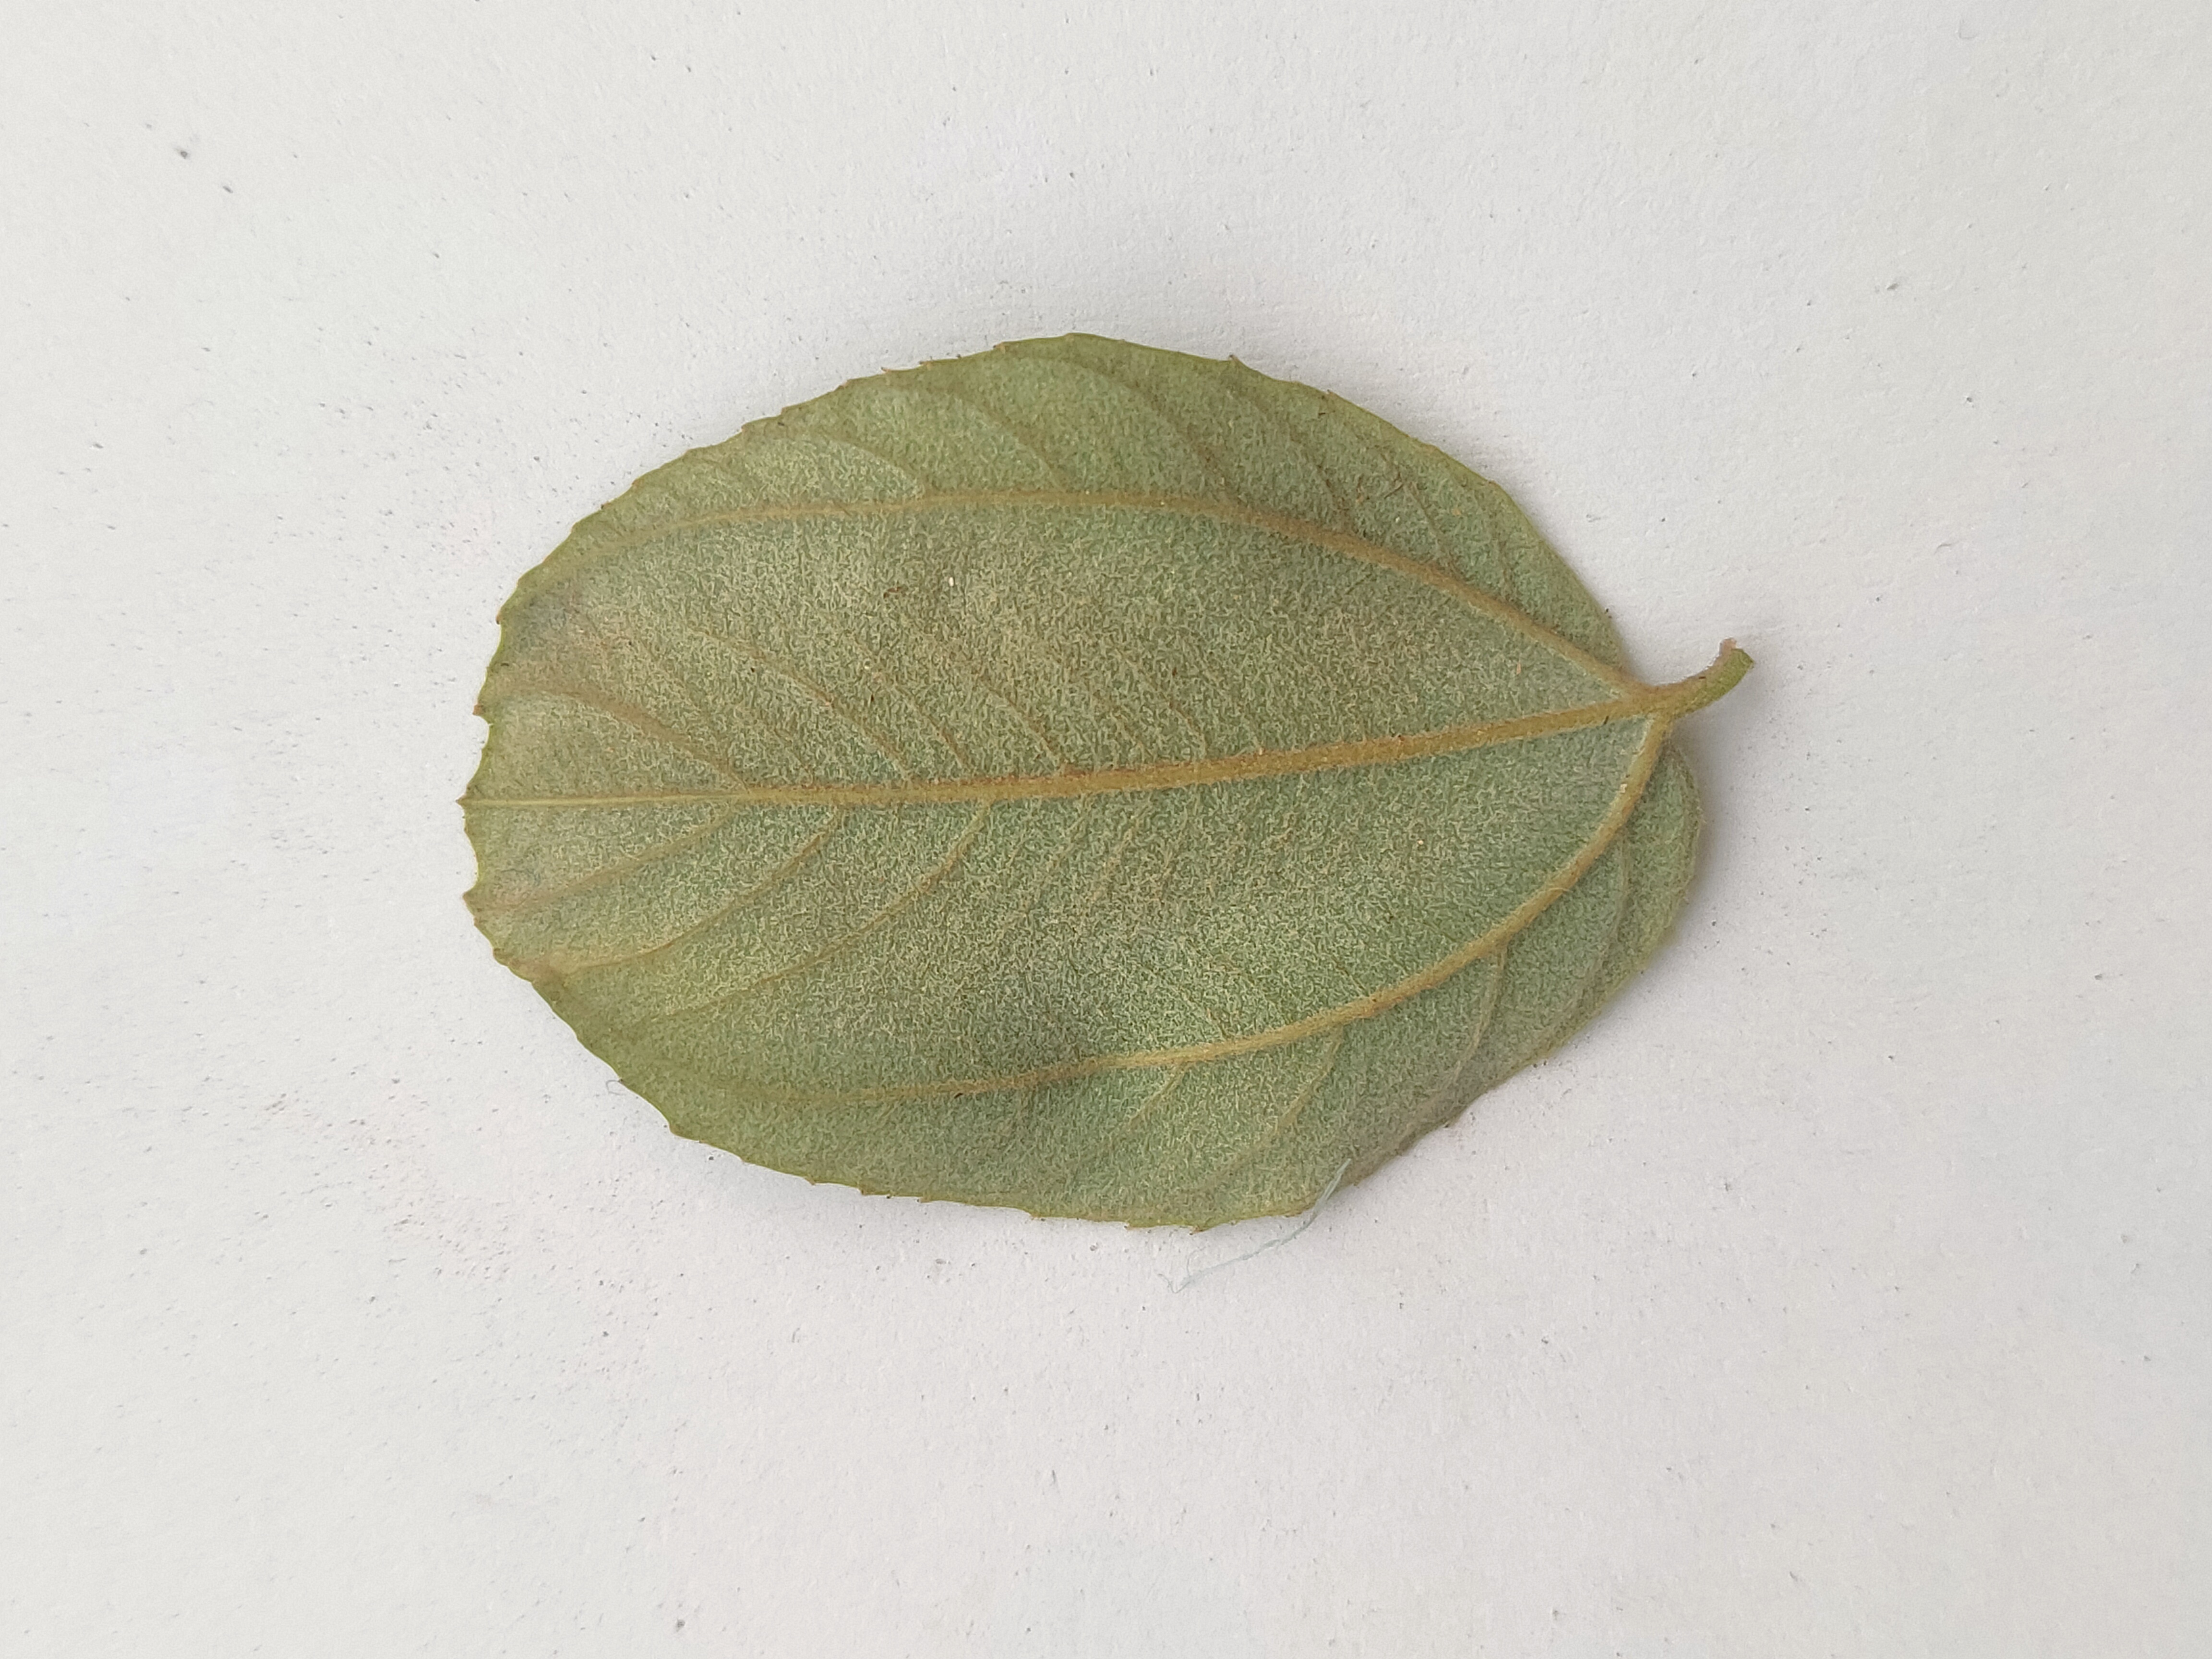
Leaf variety: Plum